Boy (dog)

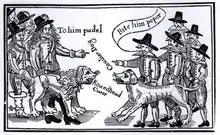
Another Pro-Parliamentary pamphlet of 1643

Rupert was the iconic Royalist cavalier of the conflict and was frequently the subject of Parliamentarian propaganda. Boy, who often accompanied Rupert into battle, featured heavily in this, and was widely suspected of being a witch's familiar. There were numerous accounts of Boy's abilities; some suggested that he was the Devil in disguise.